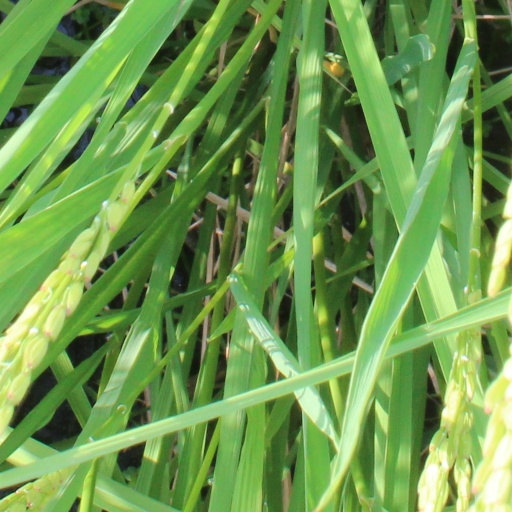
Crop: rice